IndyCar Classic

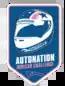
AutoNation IndyCar Challenge race logo

The 2020 race, which would have been renamed the IndyCar Challenge and would have been sponsored by AutoNation, was cancelled due to the COVID-19 pandemic. The race was not included on the 2021 IndyCar Series schedule.